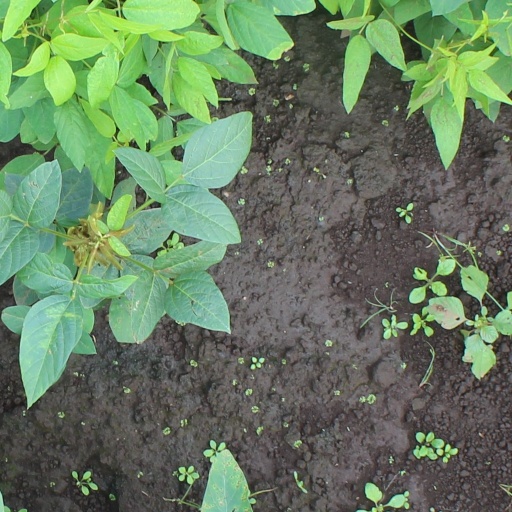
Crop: soybean